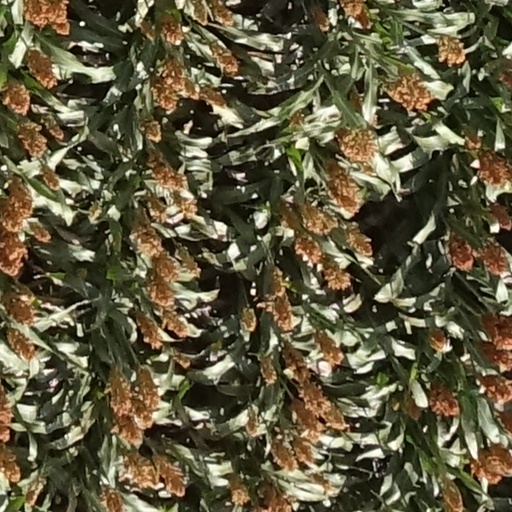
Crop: sorghum